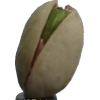
Label: pistachio